Cardon V. Burnham

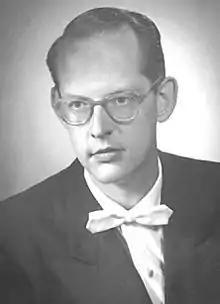

Cardon Vern Burnham Jr. (25 February 1927 – 19 February 2005) was an American composer, arranger, conductor, and performer of musical genre. His work included classical, choral, jazz, orchestral, operatic, and chamber music, most notably the opera entitled "Nitecap" which he composed in 1955.